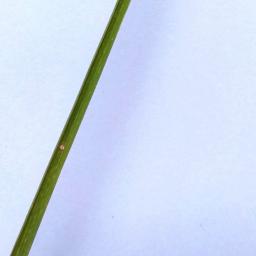
Label: Rice___Leaf_Blast